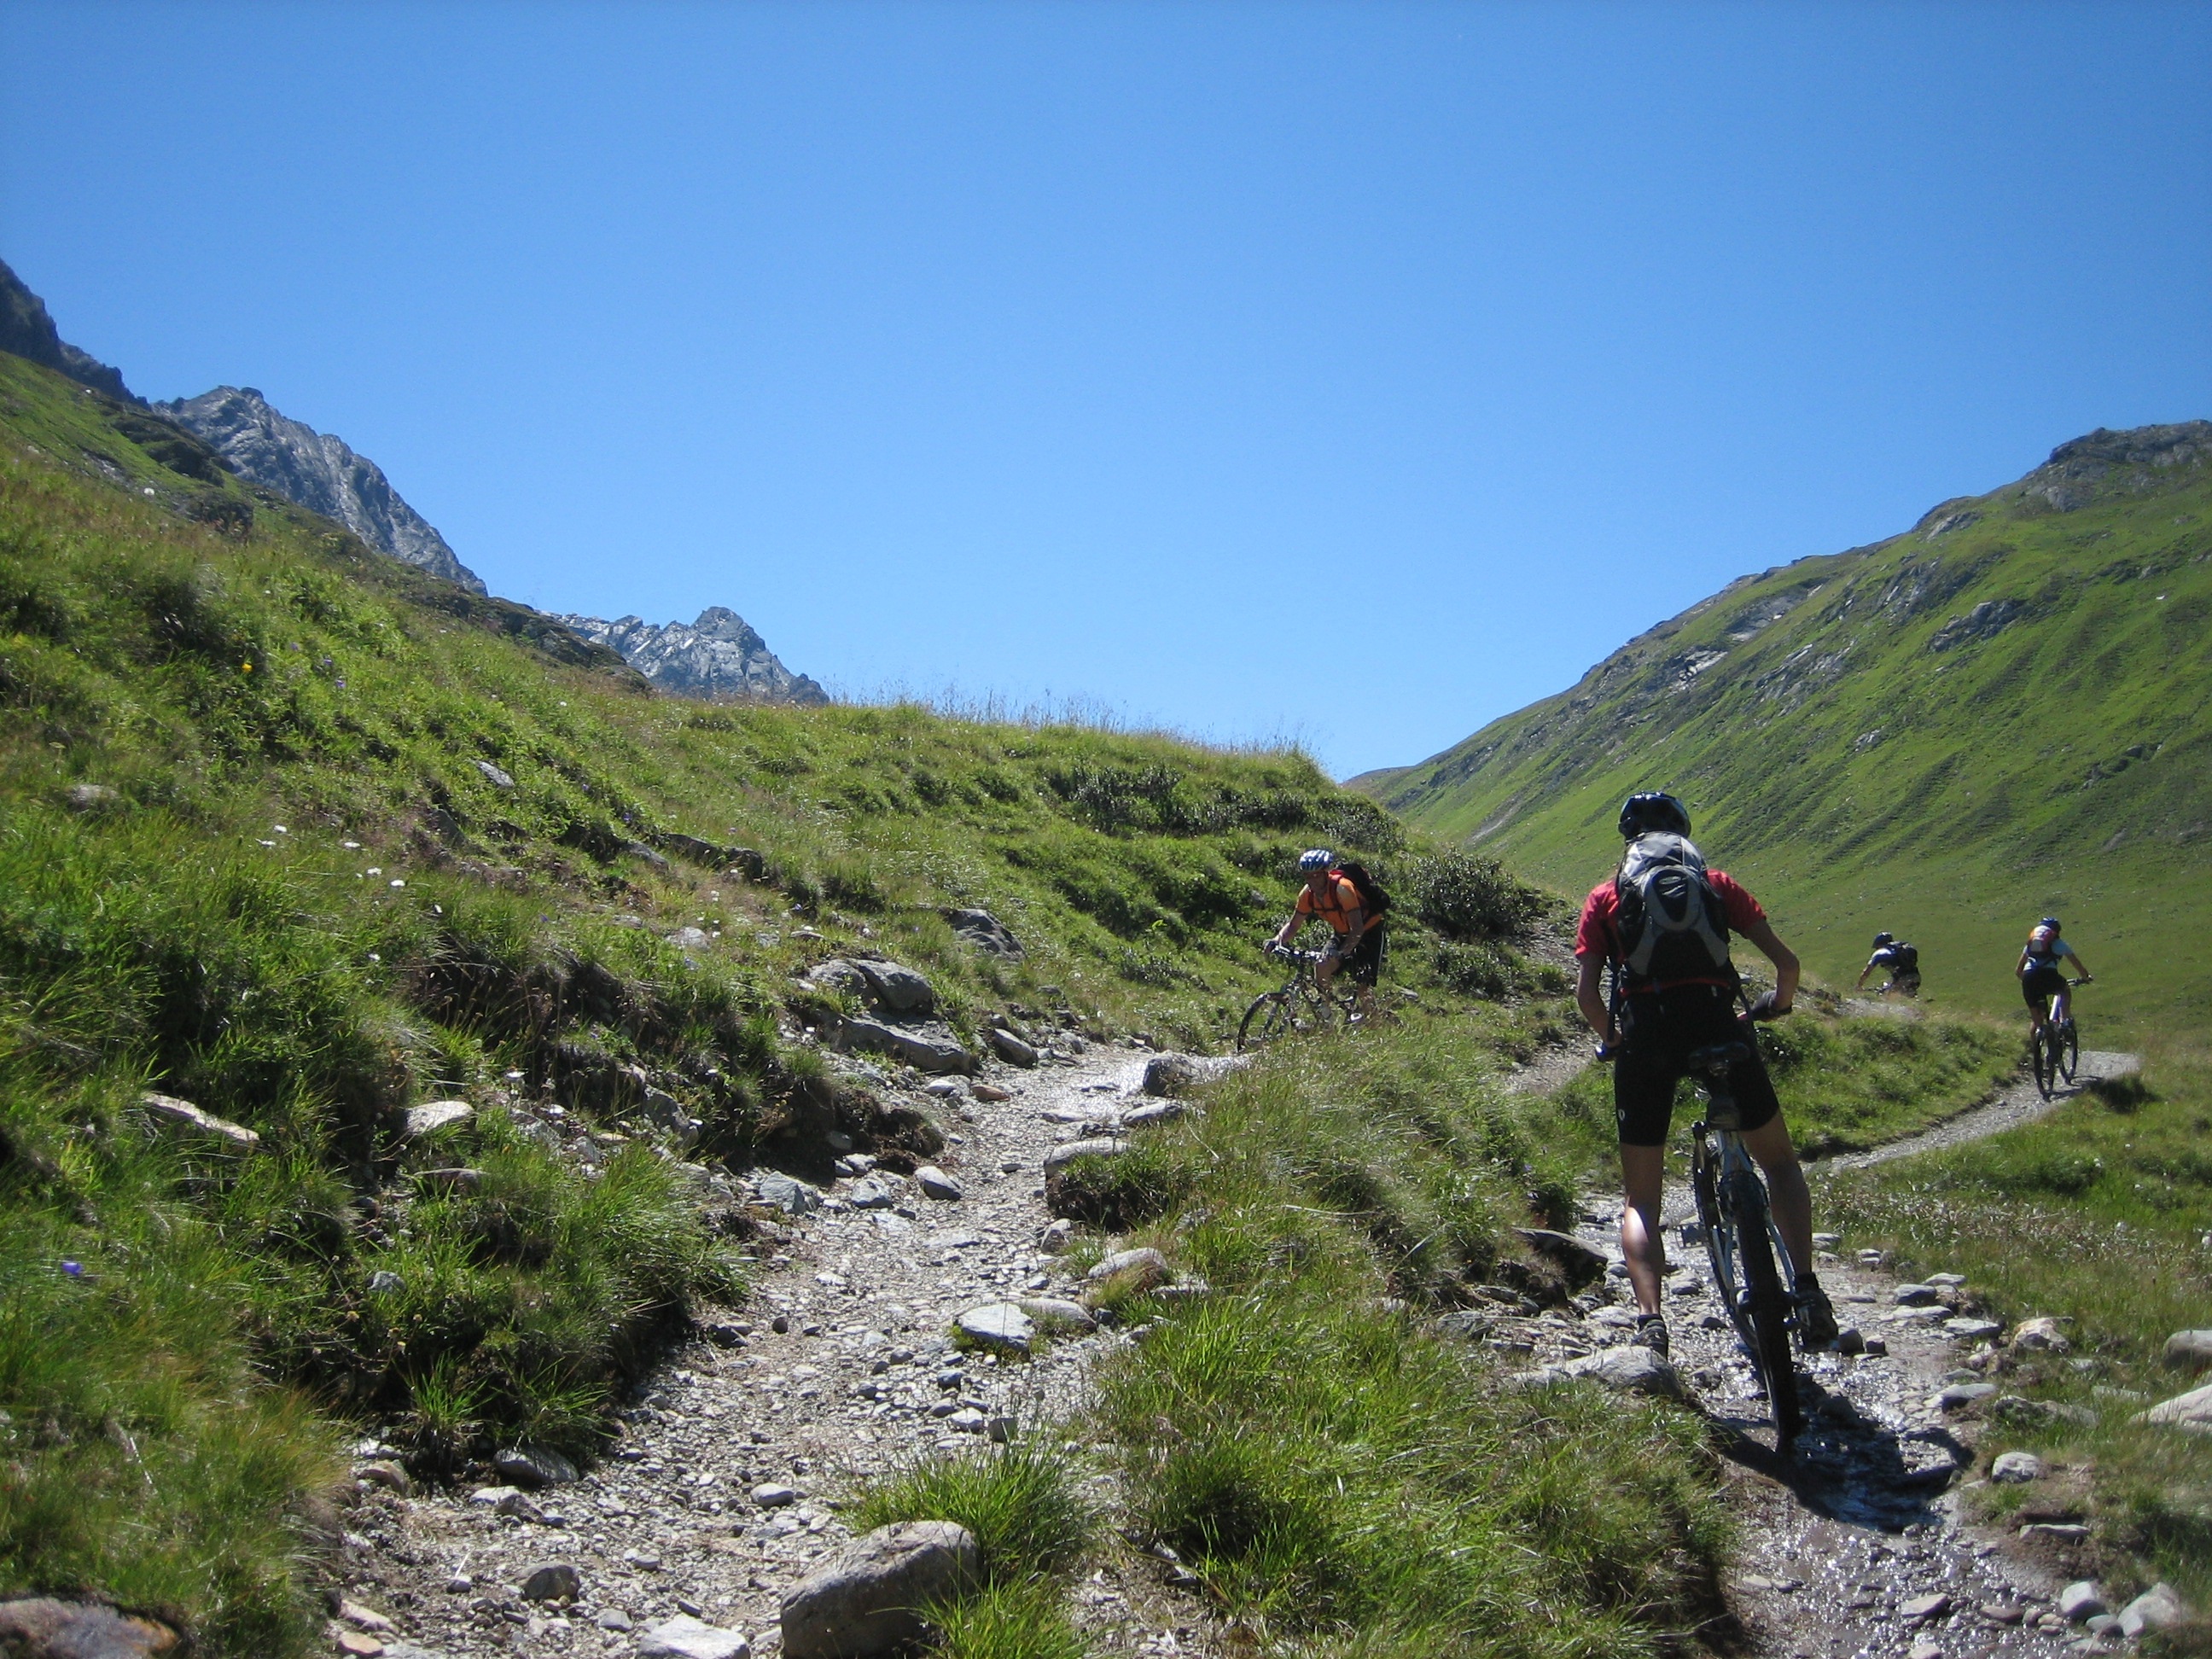
walking, mountain, hiking, trail, sport, adventure, bicycle, bike, valley, mountain range, vehicle, extreme sport, highland, ridge, mountain bike, cycling, alps, backpacking, plateau, fell, mountain biking, mountain pass, transalp, mountainous landforms, cycle sport